Viva Puerto Rico Tour

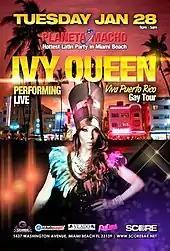
Promotional poster for the tour

The Viva Puerto Rico Tour was a tour performed by Puerto Rican recording artist Ivy Queen. In association with Score, Grande Entertainment, and Club Papi, the tour was launched on January 28, 2014.